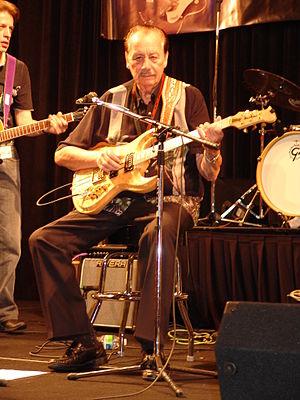
Photographie prise à NASHVILLE lors du ""Chet AtkinsAppreciation Society"" de 2009"
The Ventures est un groupe de rock instrumental et de surf music américain formé en 1958.